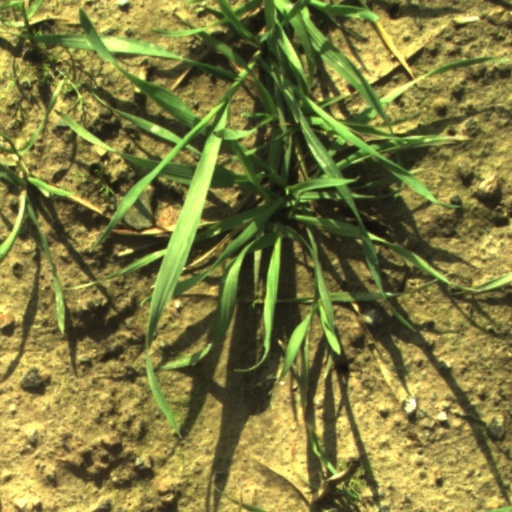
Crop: wheat